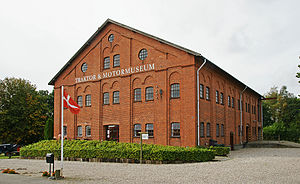
Danmarks Traktormuseum
Damarks Traktormuseum er indrettet i tidligere frørenseri og pakhusbygning fra 1918
Danmarks Traktormuseum i Eskilstrup på Falster, Danmark
Danmarks Traktormuseum – tidligere Lolland-Falsters Traktor- og Motormuseum – er et traktor- og motormuseum i Eskilstrup på Falster, ejet af Guldborgsund Kommune og indrettet i Pajbjergfondens tidligere frørenseri og pakhusbygning fra 1918.